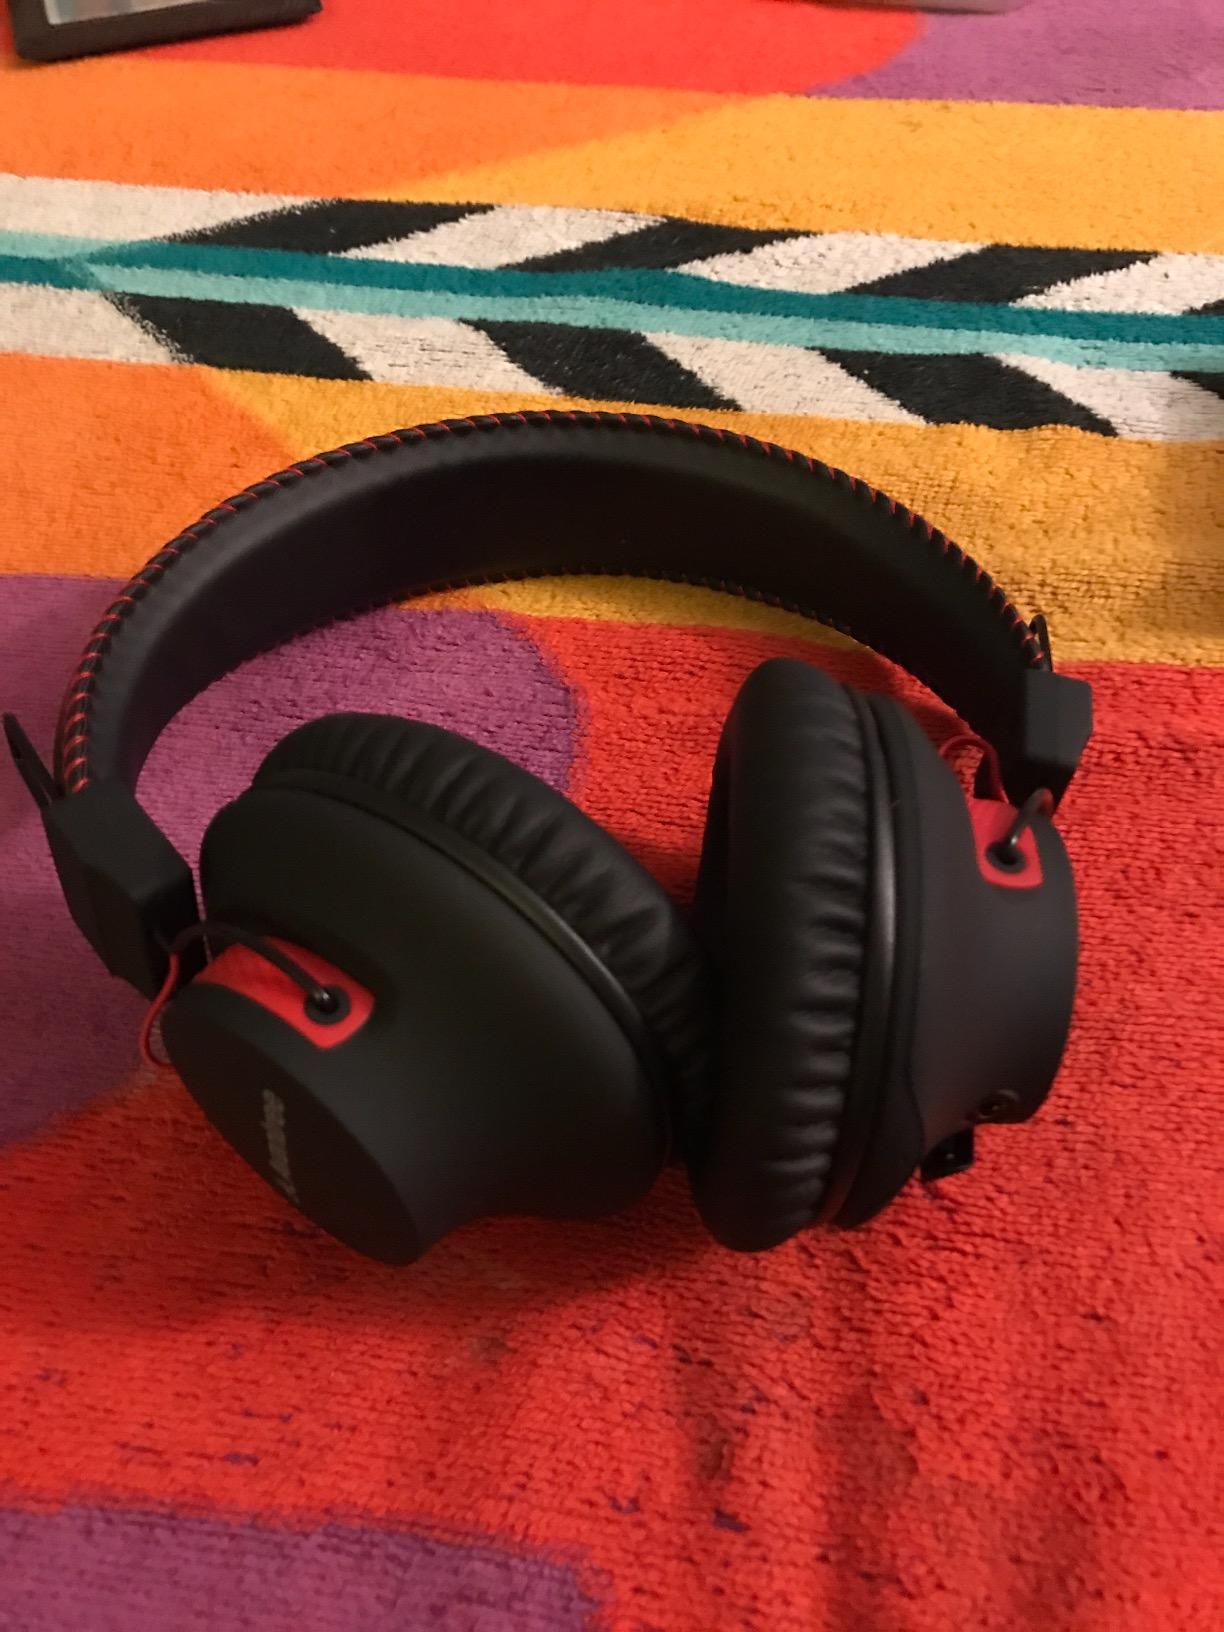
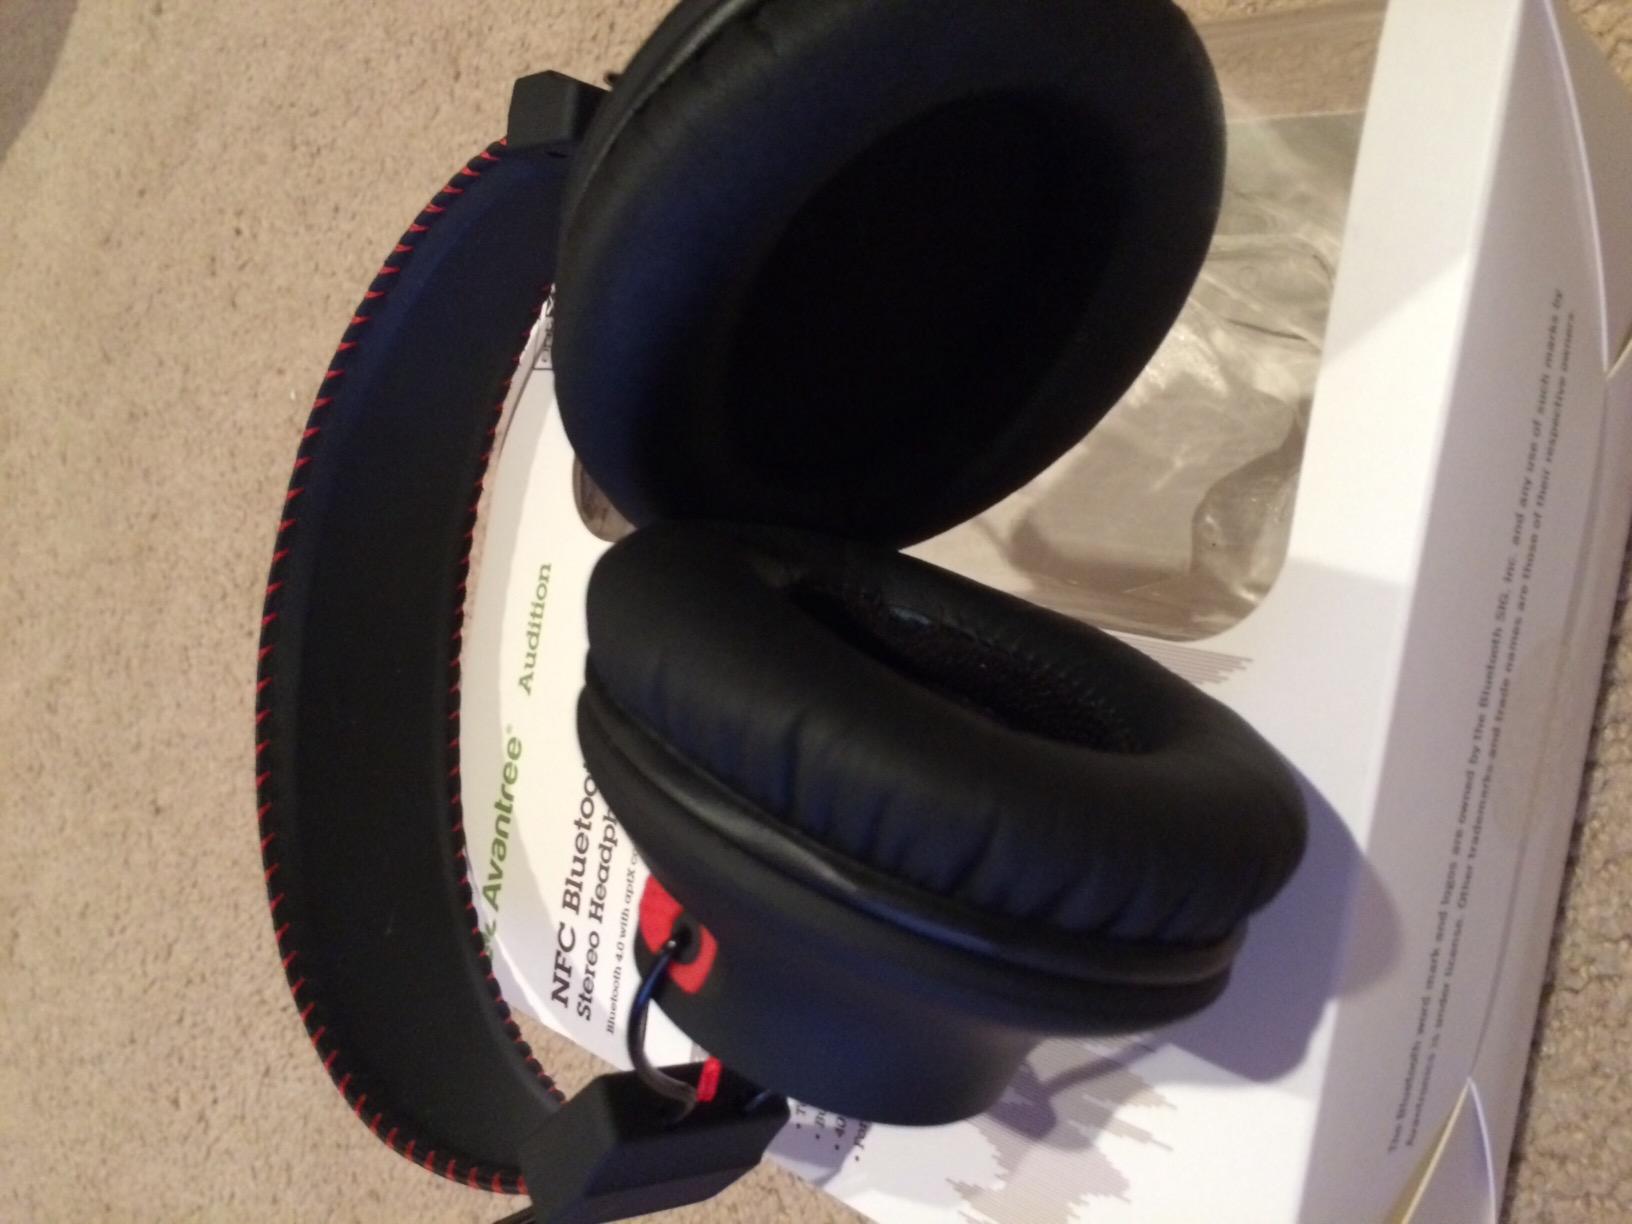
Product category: headphones
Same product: yes